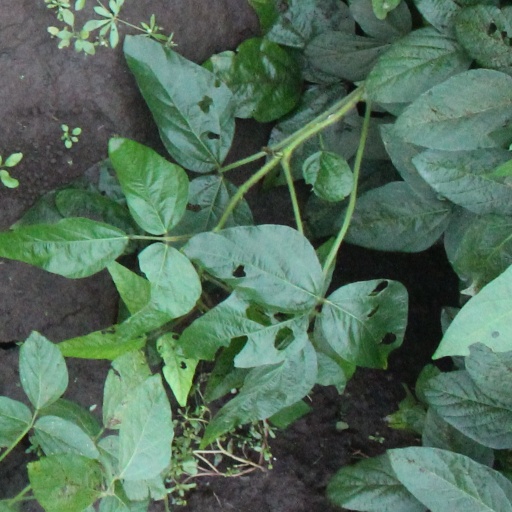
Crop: soybean